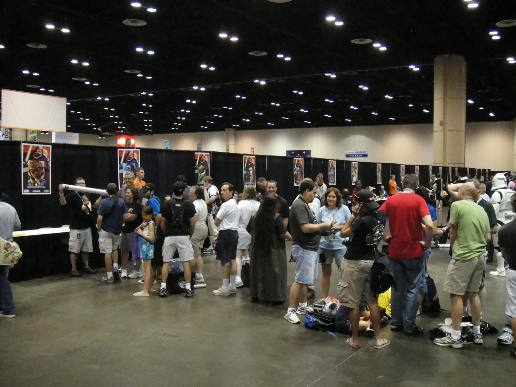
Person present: Yes